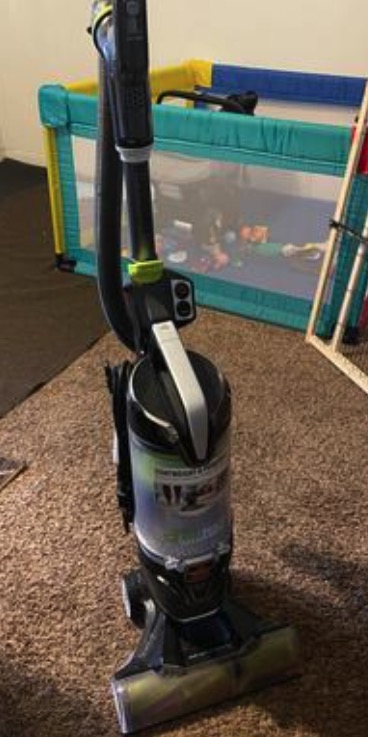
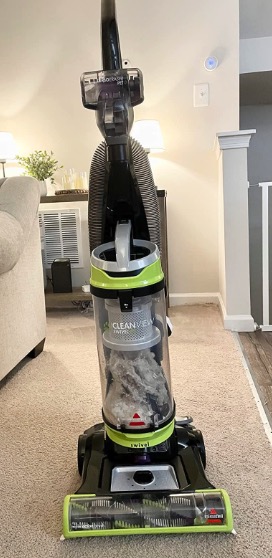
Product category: items_vacuum
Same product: no